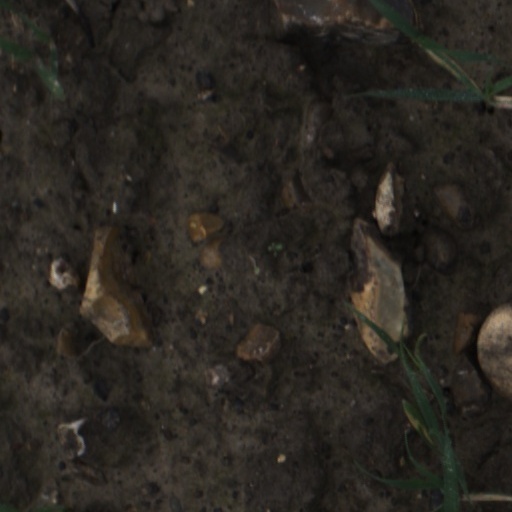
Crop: wheat